Soul Curry

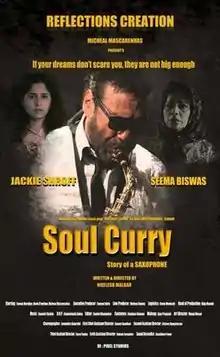
Poster of the film

Soul Curry is a 2017 Indian film in Konkani, written and directed by Nieelesh Malkar. It features Jackie Shroff, Seema Biswas and Sonam Morajkar in the lead roles. The film won many awards in the state of Goa, and Shroff even won an award individually. It premiered in theatres on 20 January, 2017.